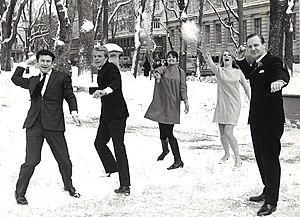
Jean Aurel est un réalisateur et scénariste français, né le 6 novembre 1925 à Răstolița, mort le 24 août 1996 à Paris.